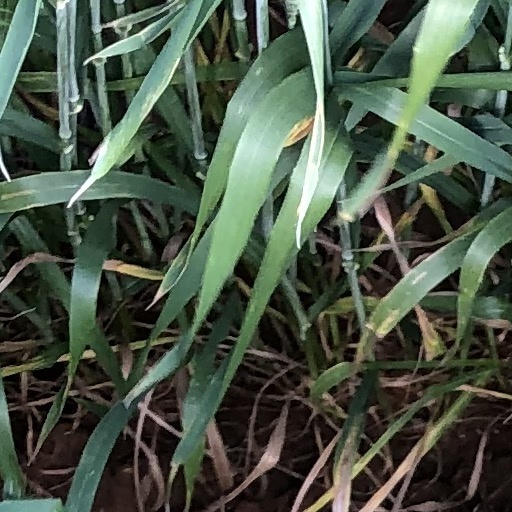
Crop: wheat